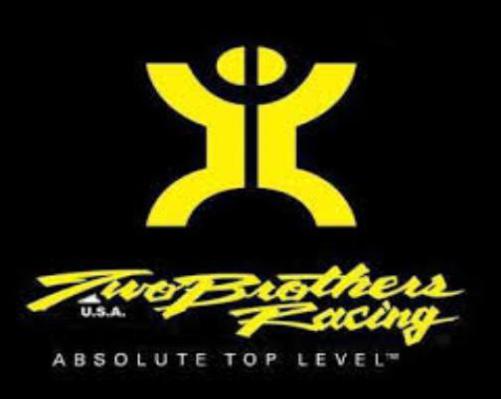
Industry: Necessities